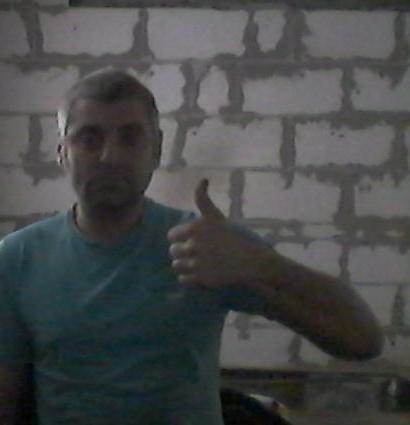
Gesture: like